Alfonso Cela

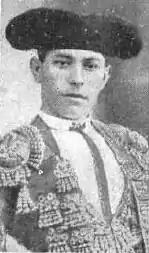
Celita circa 1914

Alfonso Cela Vieito, known as Celita (July 11, 1885 – February 26, 1932), was a Spanish-Galician bullfighter. He is the only Galician to ever become a professional bullfighter.